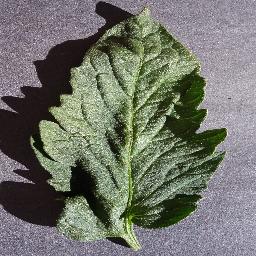
Label: Tomato___healthy